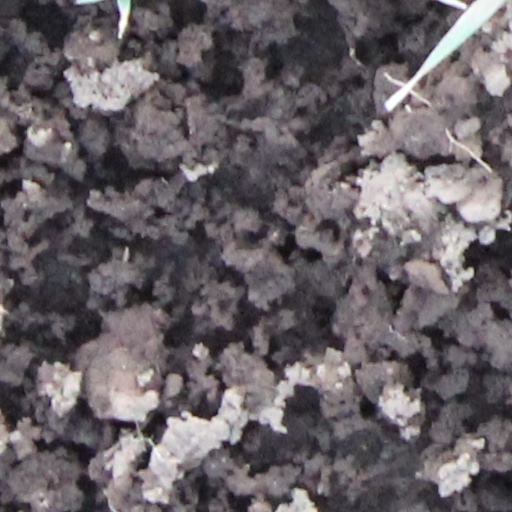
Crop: wheat